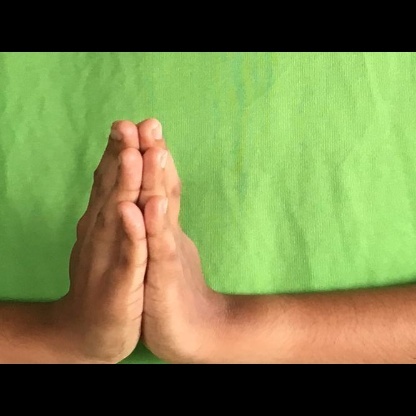
Mudra: Anjali